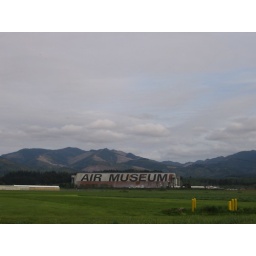
Largest wooden building in the world